Holy Trinity Church, Baldwinowice

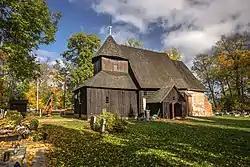
Holy Trinity Church

Holy Trinity Church in Baldwinowice, Poland, is a wooden-brick church built in 1414. The chapel of ease is located on the route between Namysłów and Kępno, being one of the oldest in Namysłów County.